University of Detroit Stadium

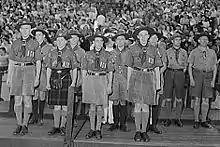
English Blitz Scouts at the stadium in 1942

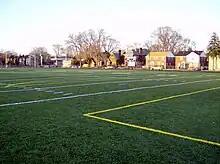
The University of Detroit's athletic field in 2008

University of Detroit Stadium, also known as U of D Stadium, Titan Stadium, or Dinan Field, was an outdoor athletic stadium in the north central United States, located on the campus of the University of Detroit in Detroit, Michigan. The stadium opened in 1922, on land that had been acquired for the university's proposed new McNichols campus (the university moved its main campus there in 1927).